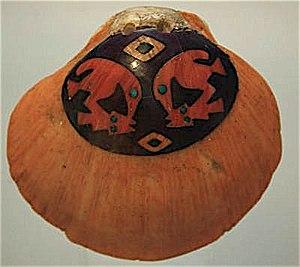
La civilisation chimú fut une importante civilisation précolombienne pendant plusieurs siècles, de 1000 à 1470. Vraisemblablement issus de la culture Moche, ils sont conquis par les Incas sous le règne de Tupac Yupanqui et intégré à l'empire de ce dernier. Leur capitale était le site archéologique de Chan Chan.
Spondylus est un genre de mollusques bivalves, le seul de la famille des Spondylidae. « Spondyles » est le nom tant commun que systématique le plus souvent utilisé pour ces animaux filtreurs aussi appelés huîtres épineuses.